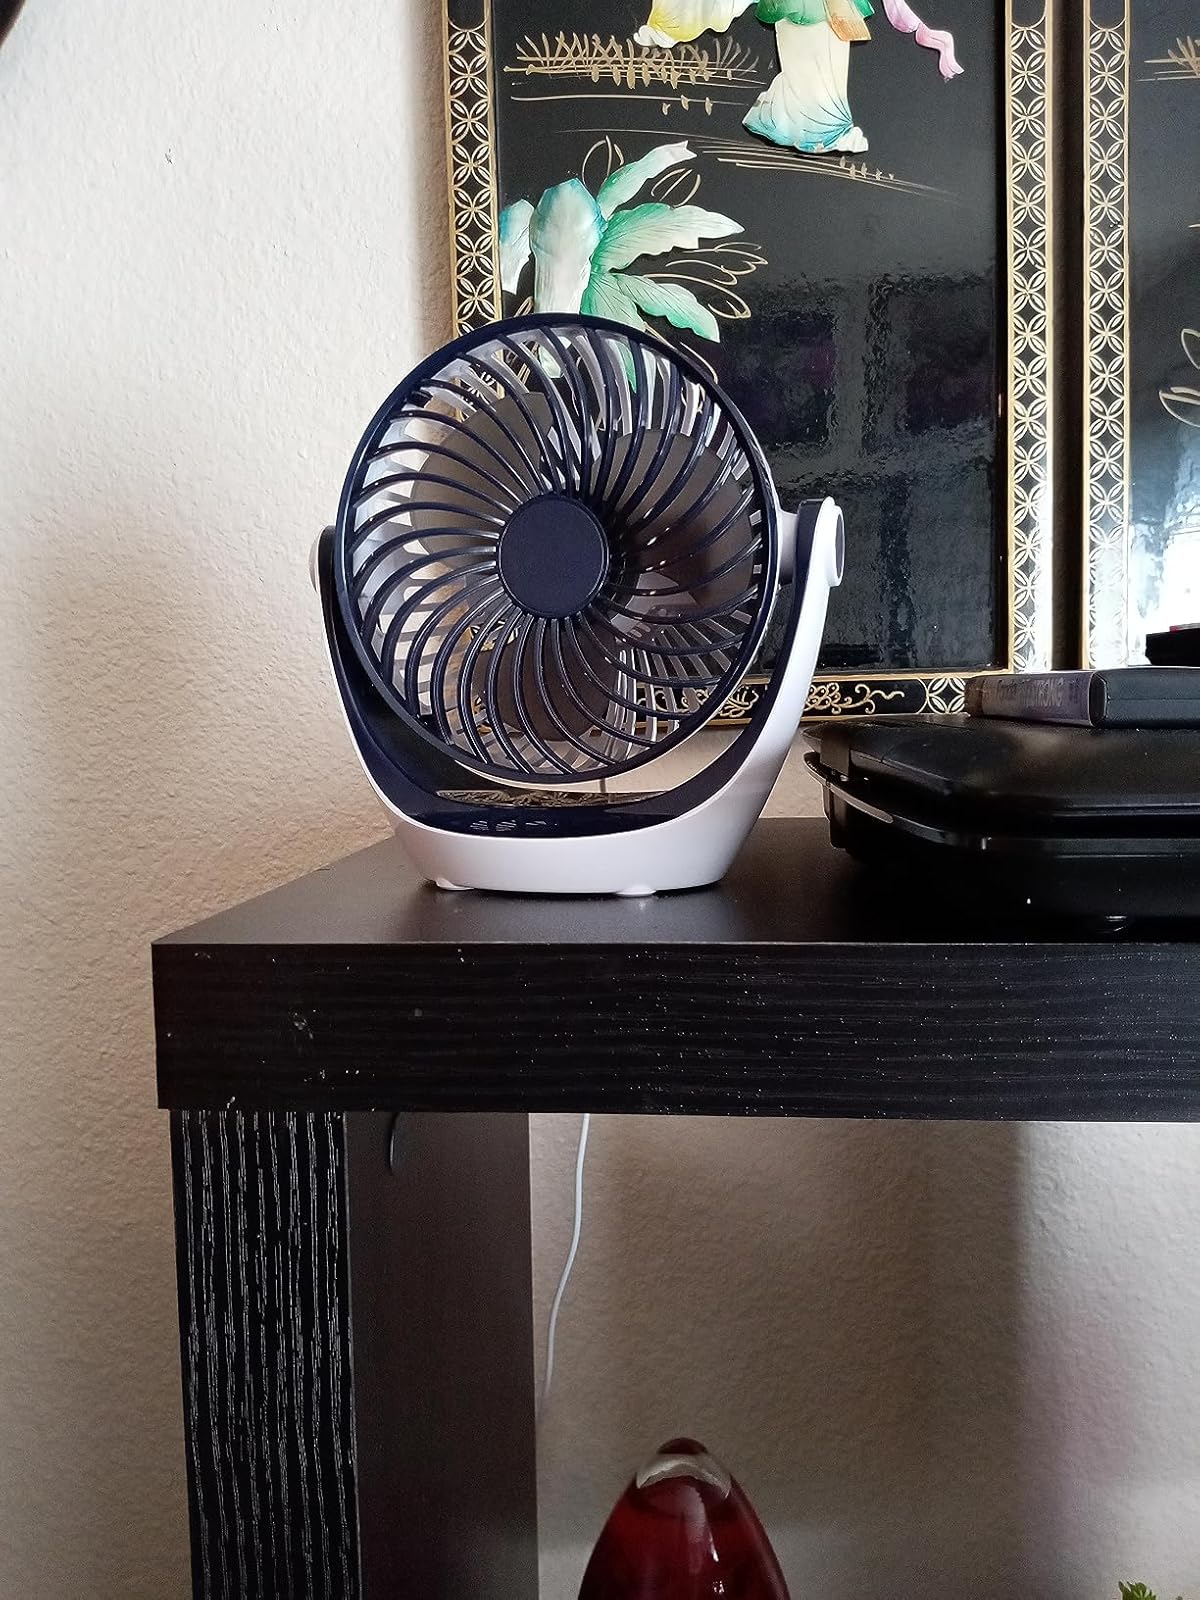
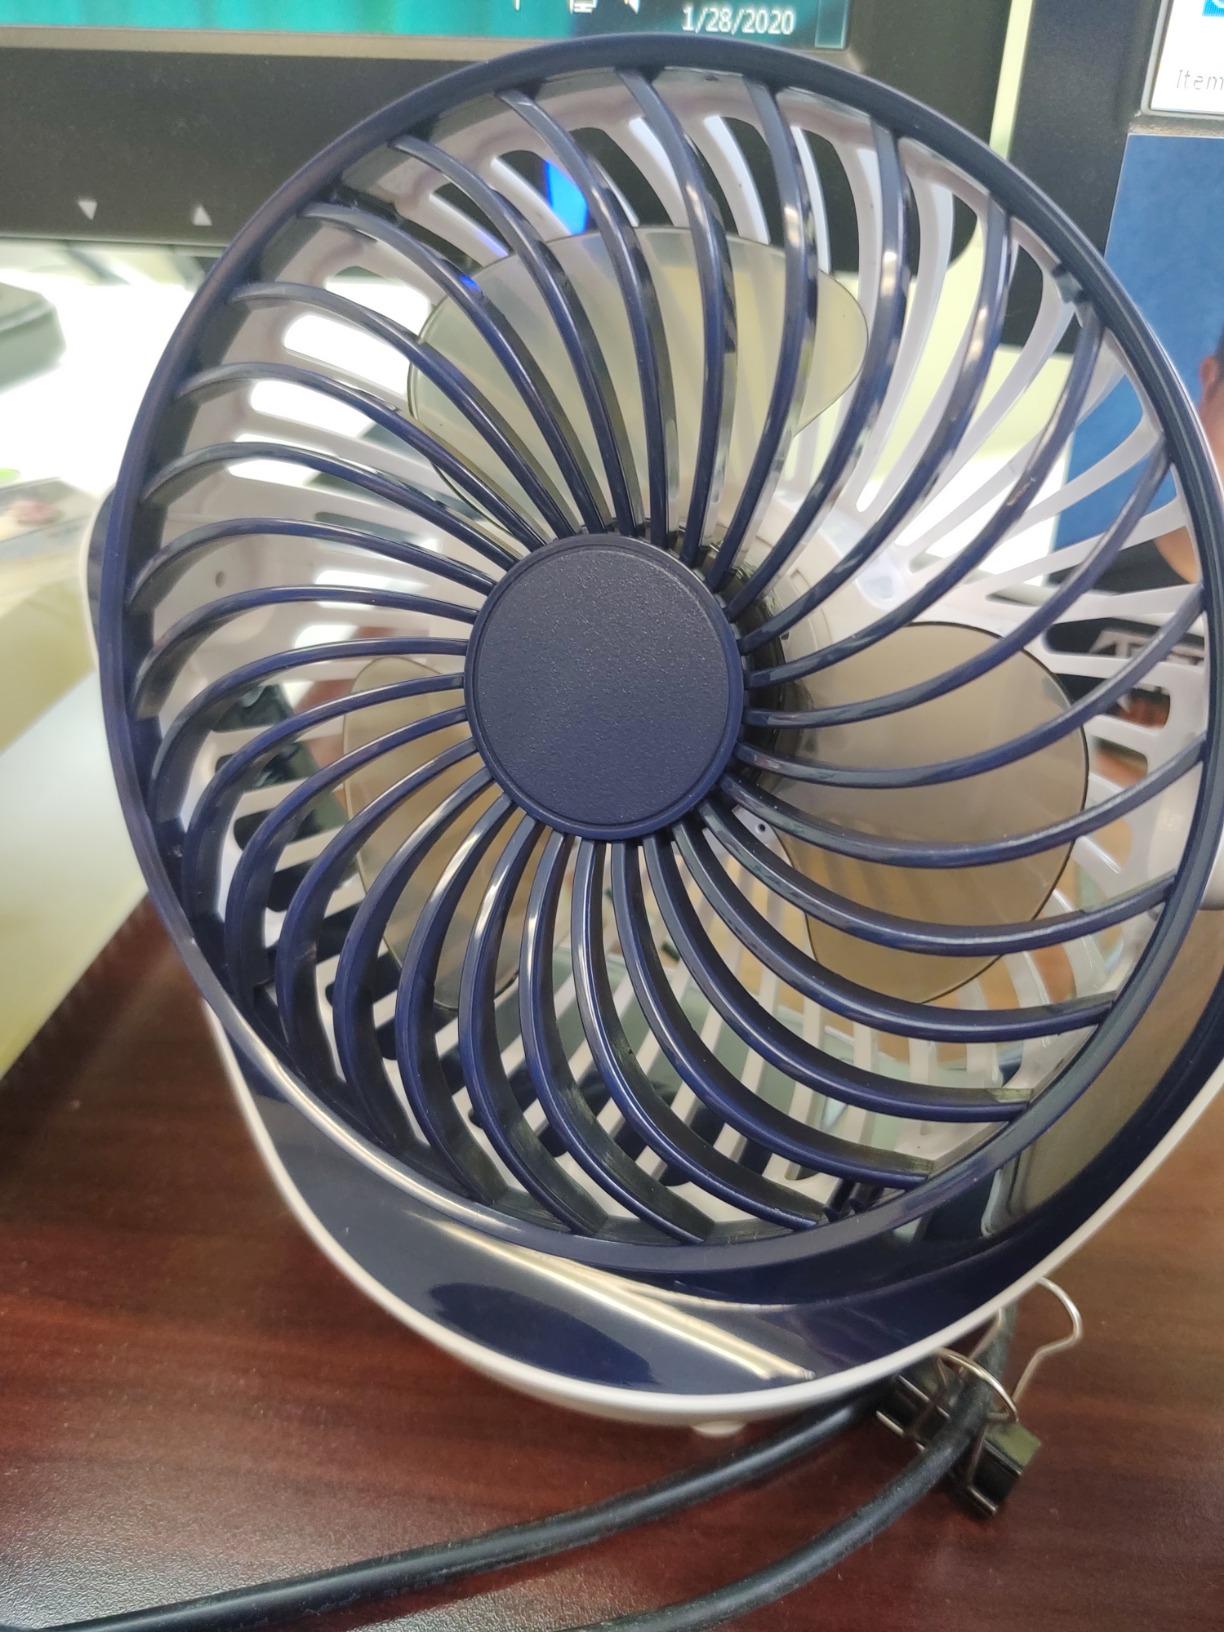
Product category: fan
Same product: yes